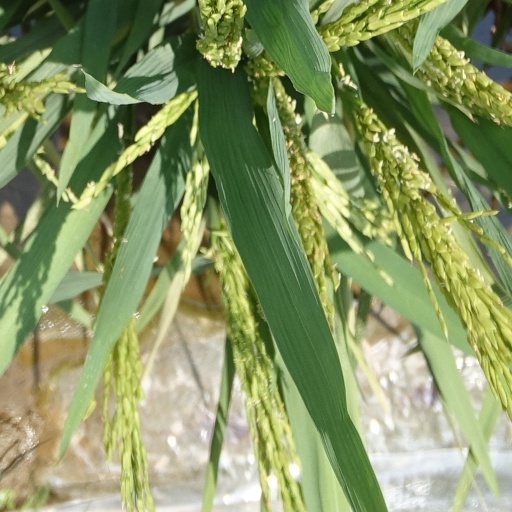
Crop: rice